Data model

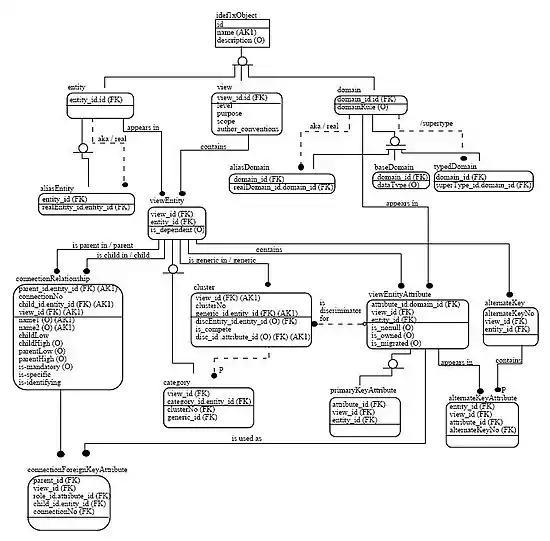
Example of an IDEF1X entity–relationship diagrams used to model IDEF1X itself

An entity–relationship model (ERM), sometimes referred to as an entity–relationship diagram (ERD), could be used to represent an abstract conceptual data model (or semantic data model or physical data model) used in software engineering to represent structured data. There are several notations used for ERMs. Like DSD's, attributes are specified inside the entity boxes rather than outside of them, while relationships are drawn as lines, with the relationship constraints as descriptions on the line. The E-R model, while robust, can become visually cumbersome when representing entities with several attributes.